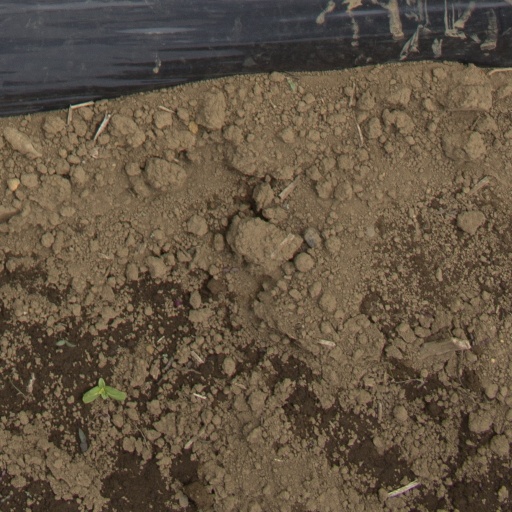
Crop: Jerusalem artichoke